Harry Brittain

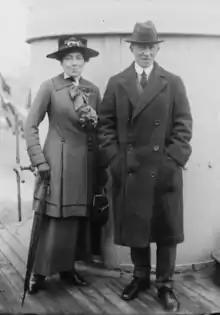
Sir Harry and Lady Brittain

Sir Harry Ernest Brittain, KBE, CMG (24 December 1873 — 9 July 1974) was a British journalist and Conservative politician.